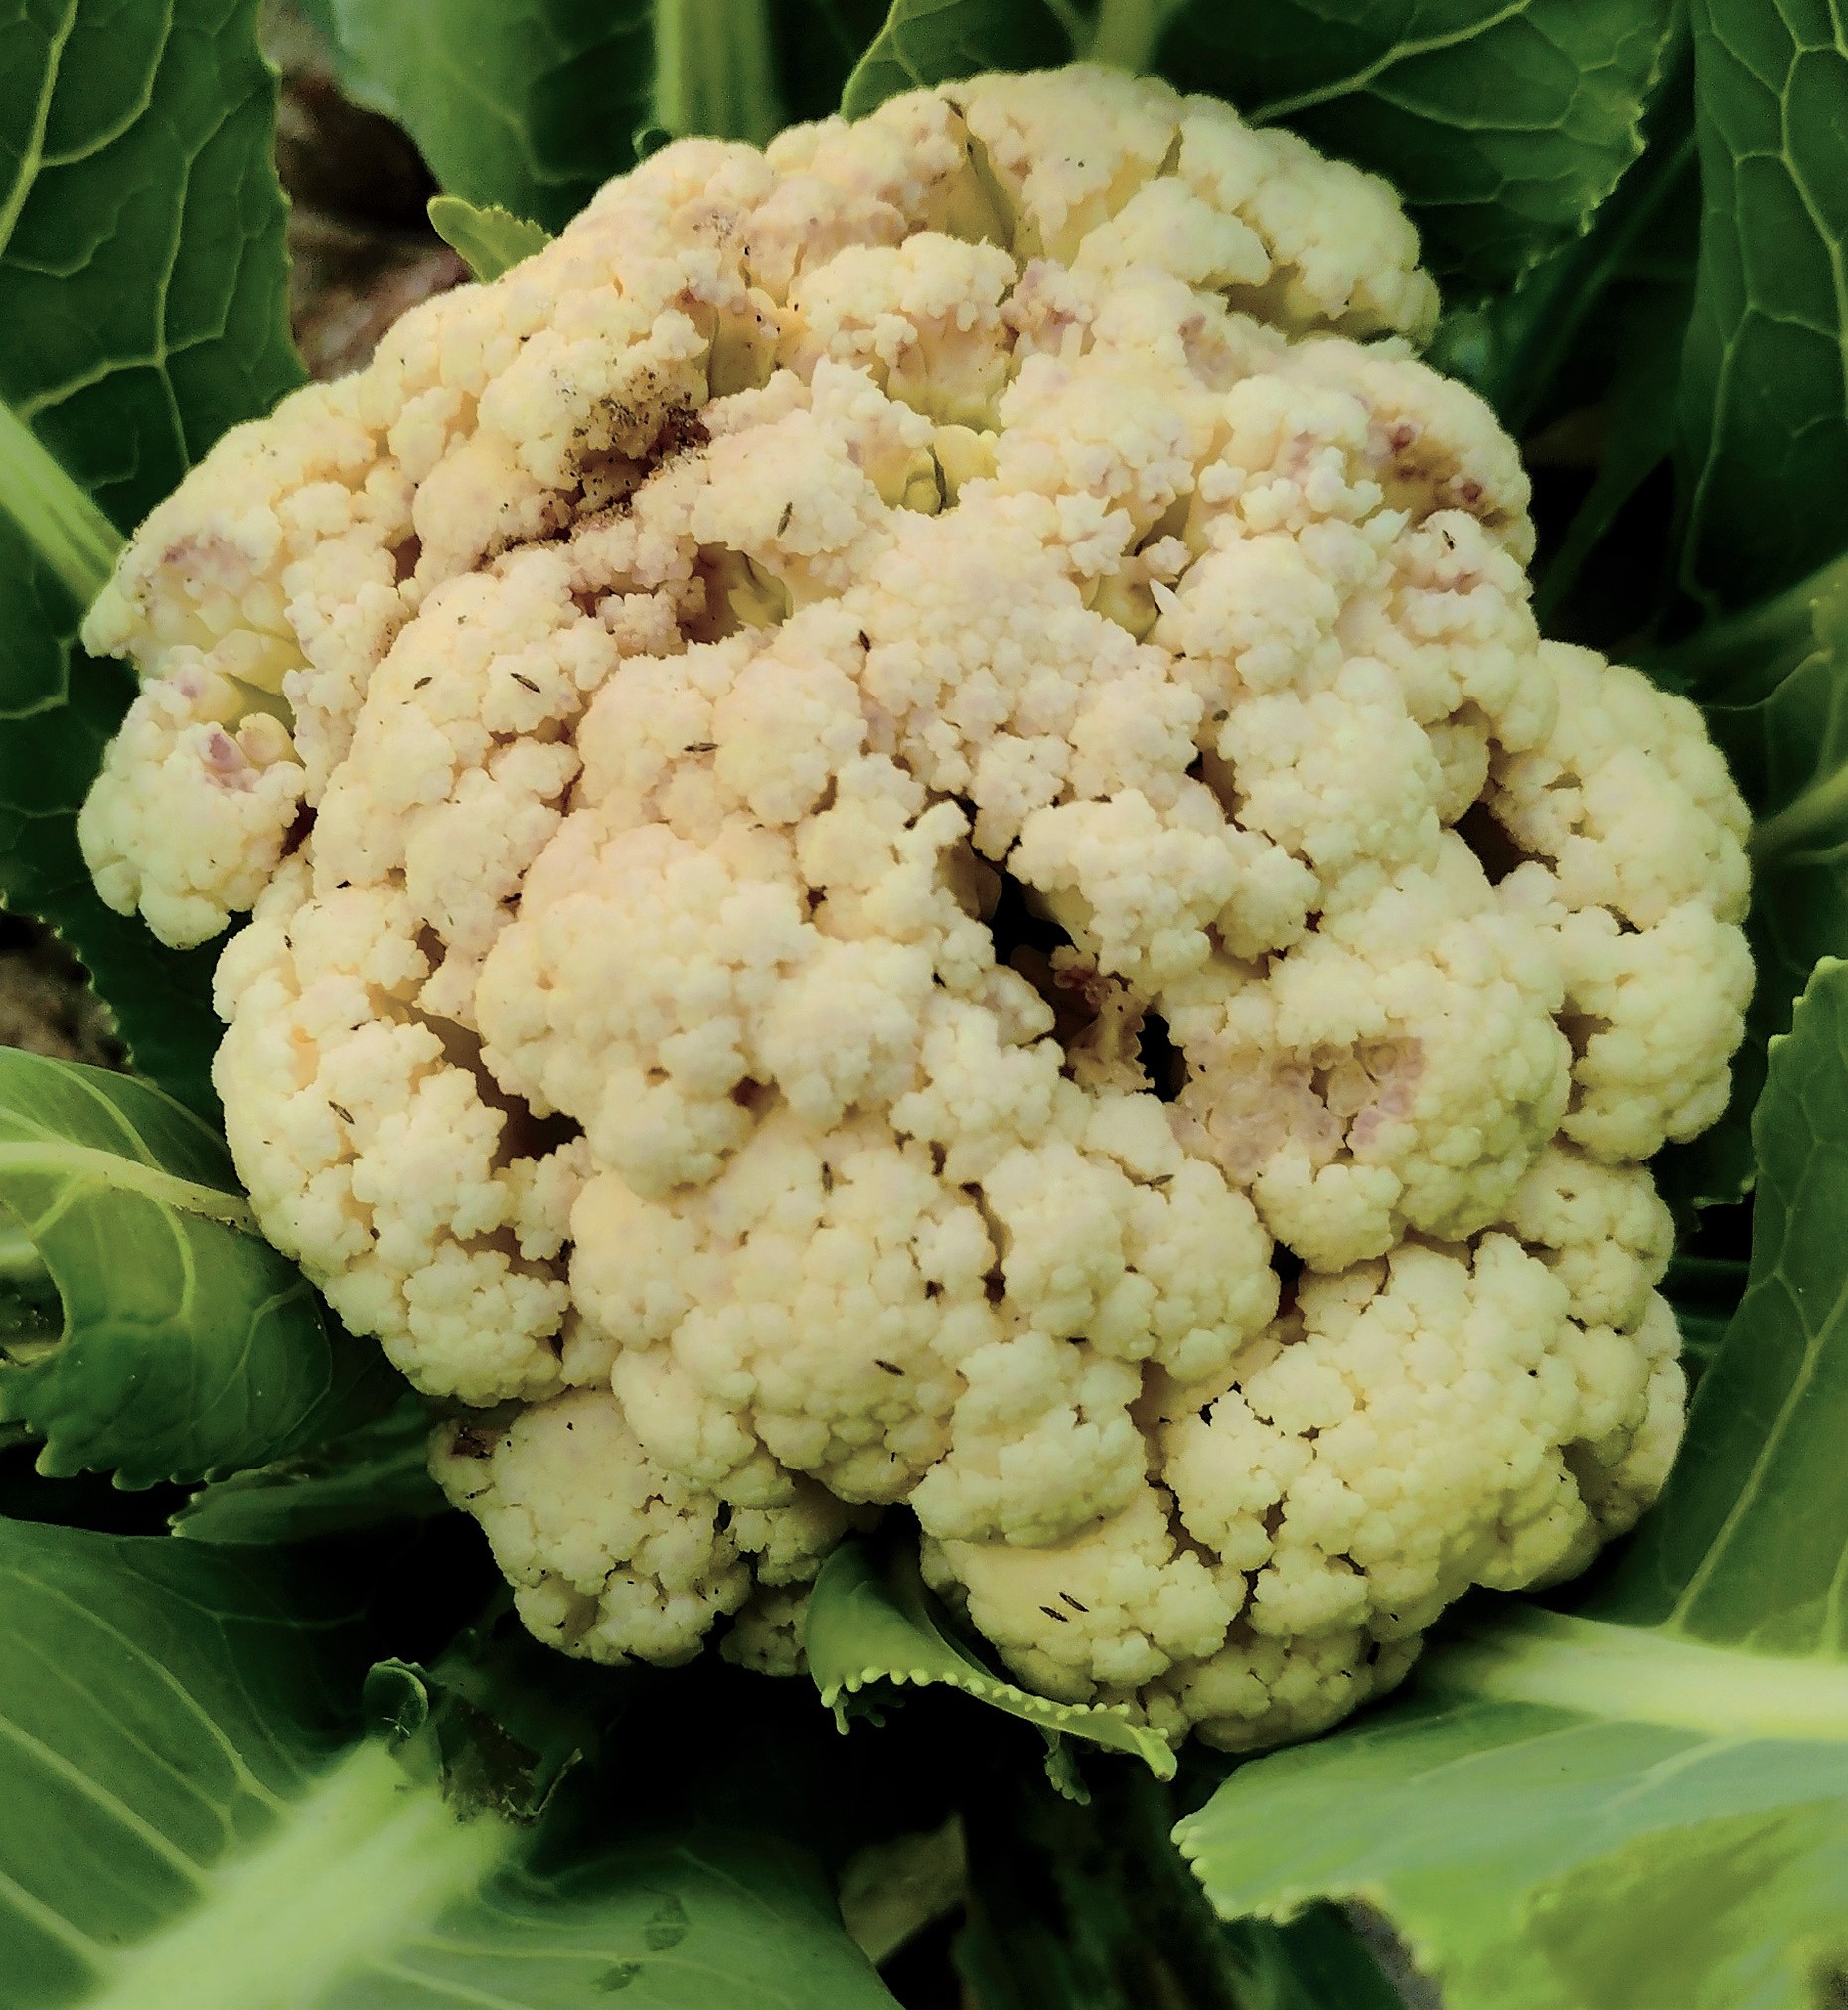
Label: Bacterial spot rot